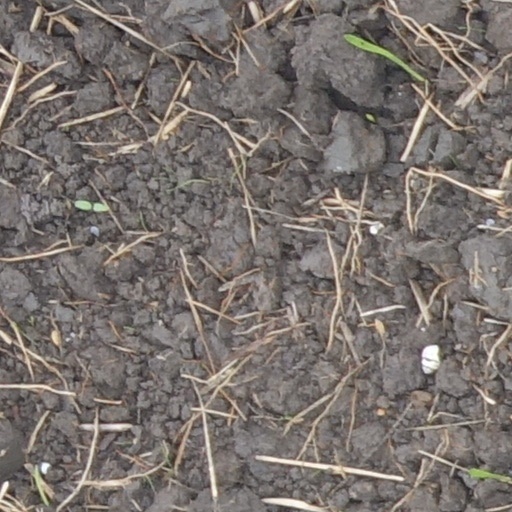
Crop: wheat